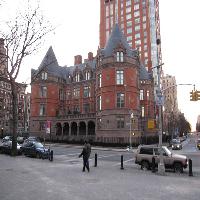
Weather: cloudy or overcast